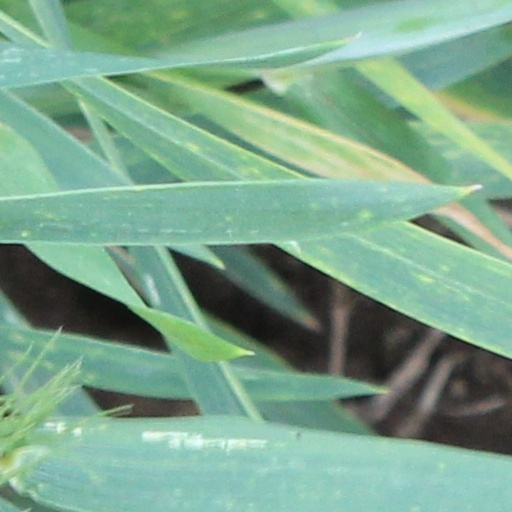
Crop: wheat